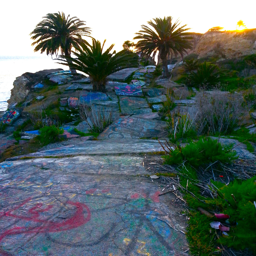
he held that line , and looked up at the horizon .